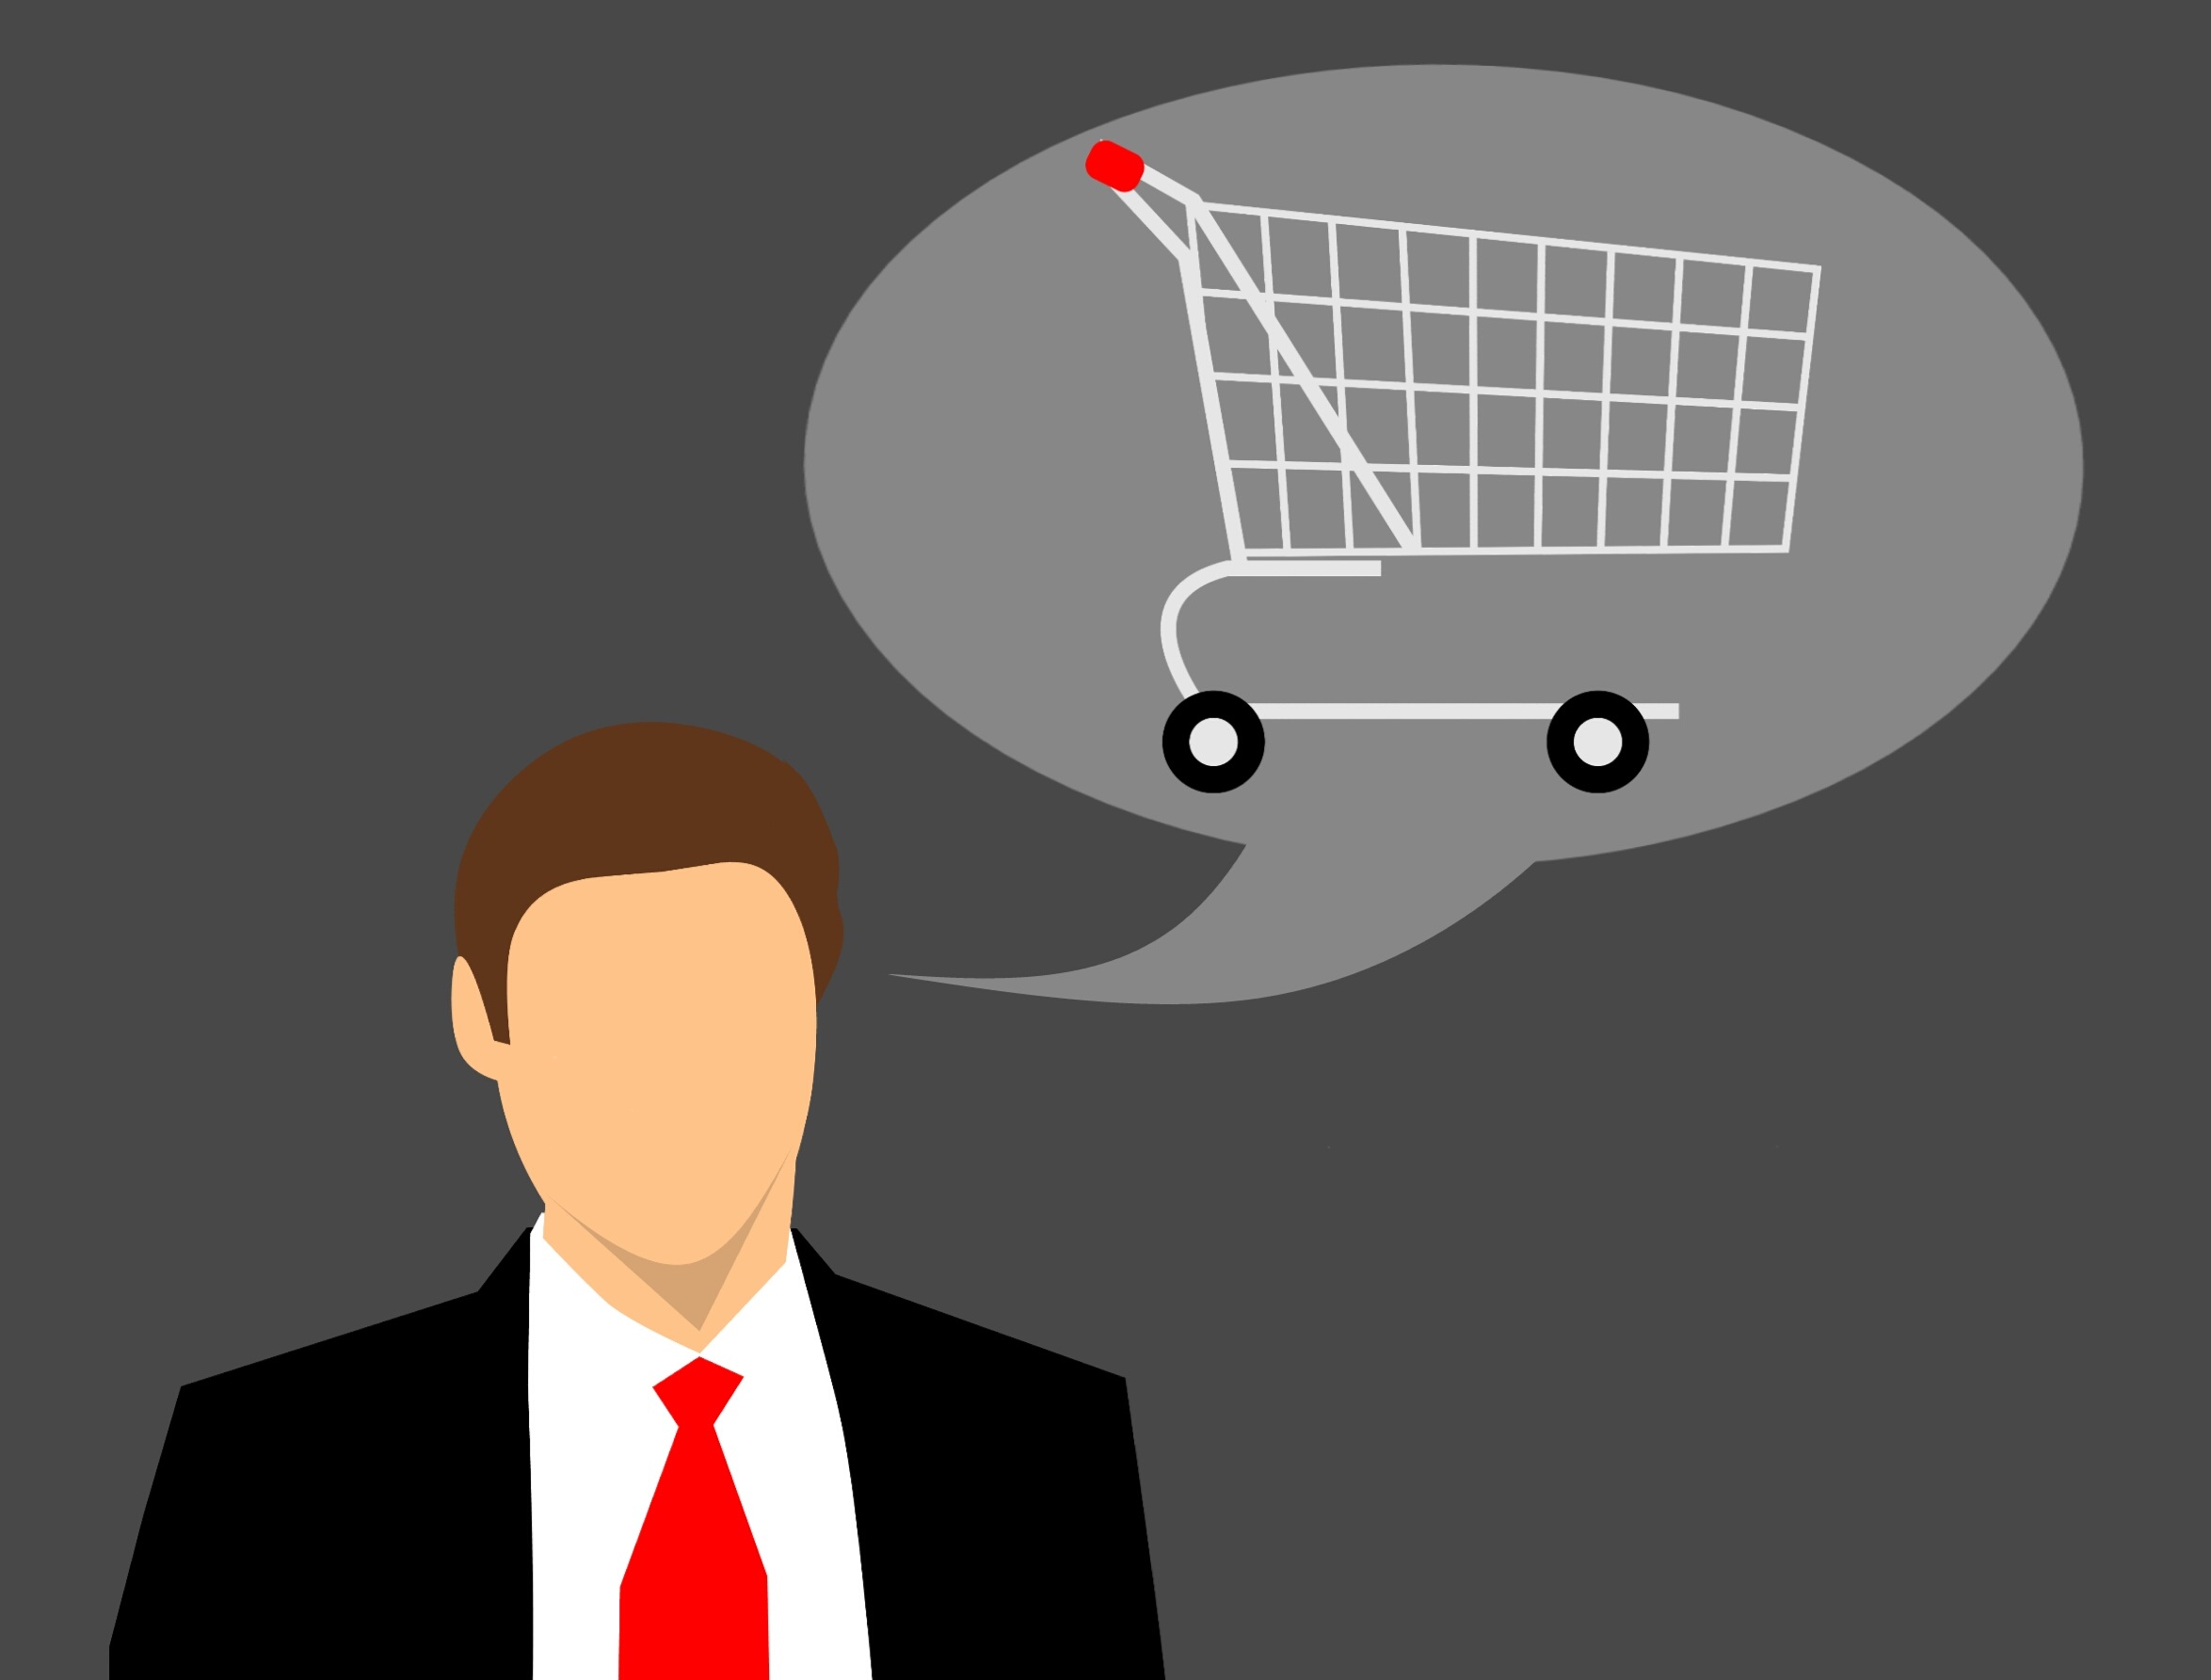
shopping, buy, commerce, electronic, sell, store, technology, shopping bag, shopping mall, shopping cart, shopping icon, sale, fashion, family shopping, online shopping, shopping center, communication, human behavior, design, line, font, product, gentleman, angle, business, illustration, brand